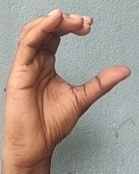
ASL sign: C